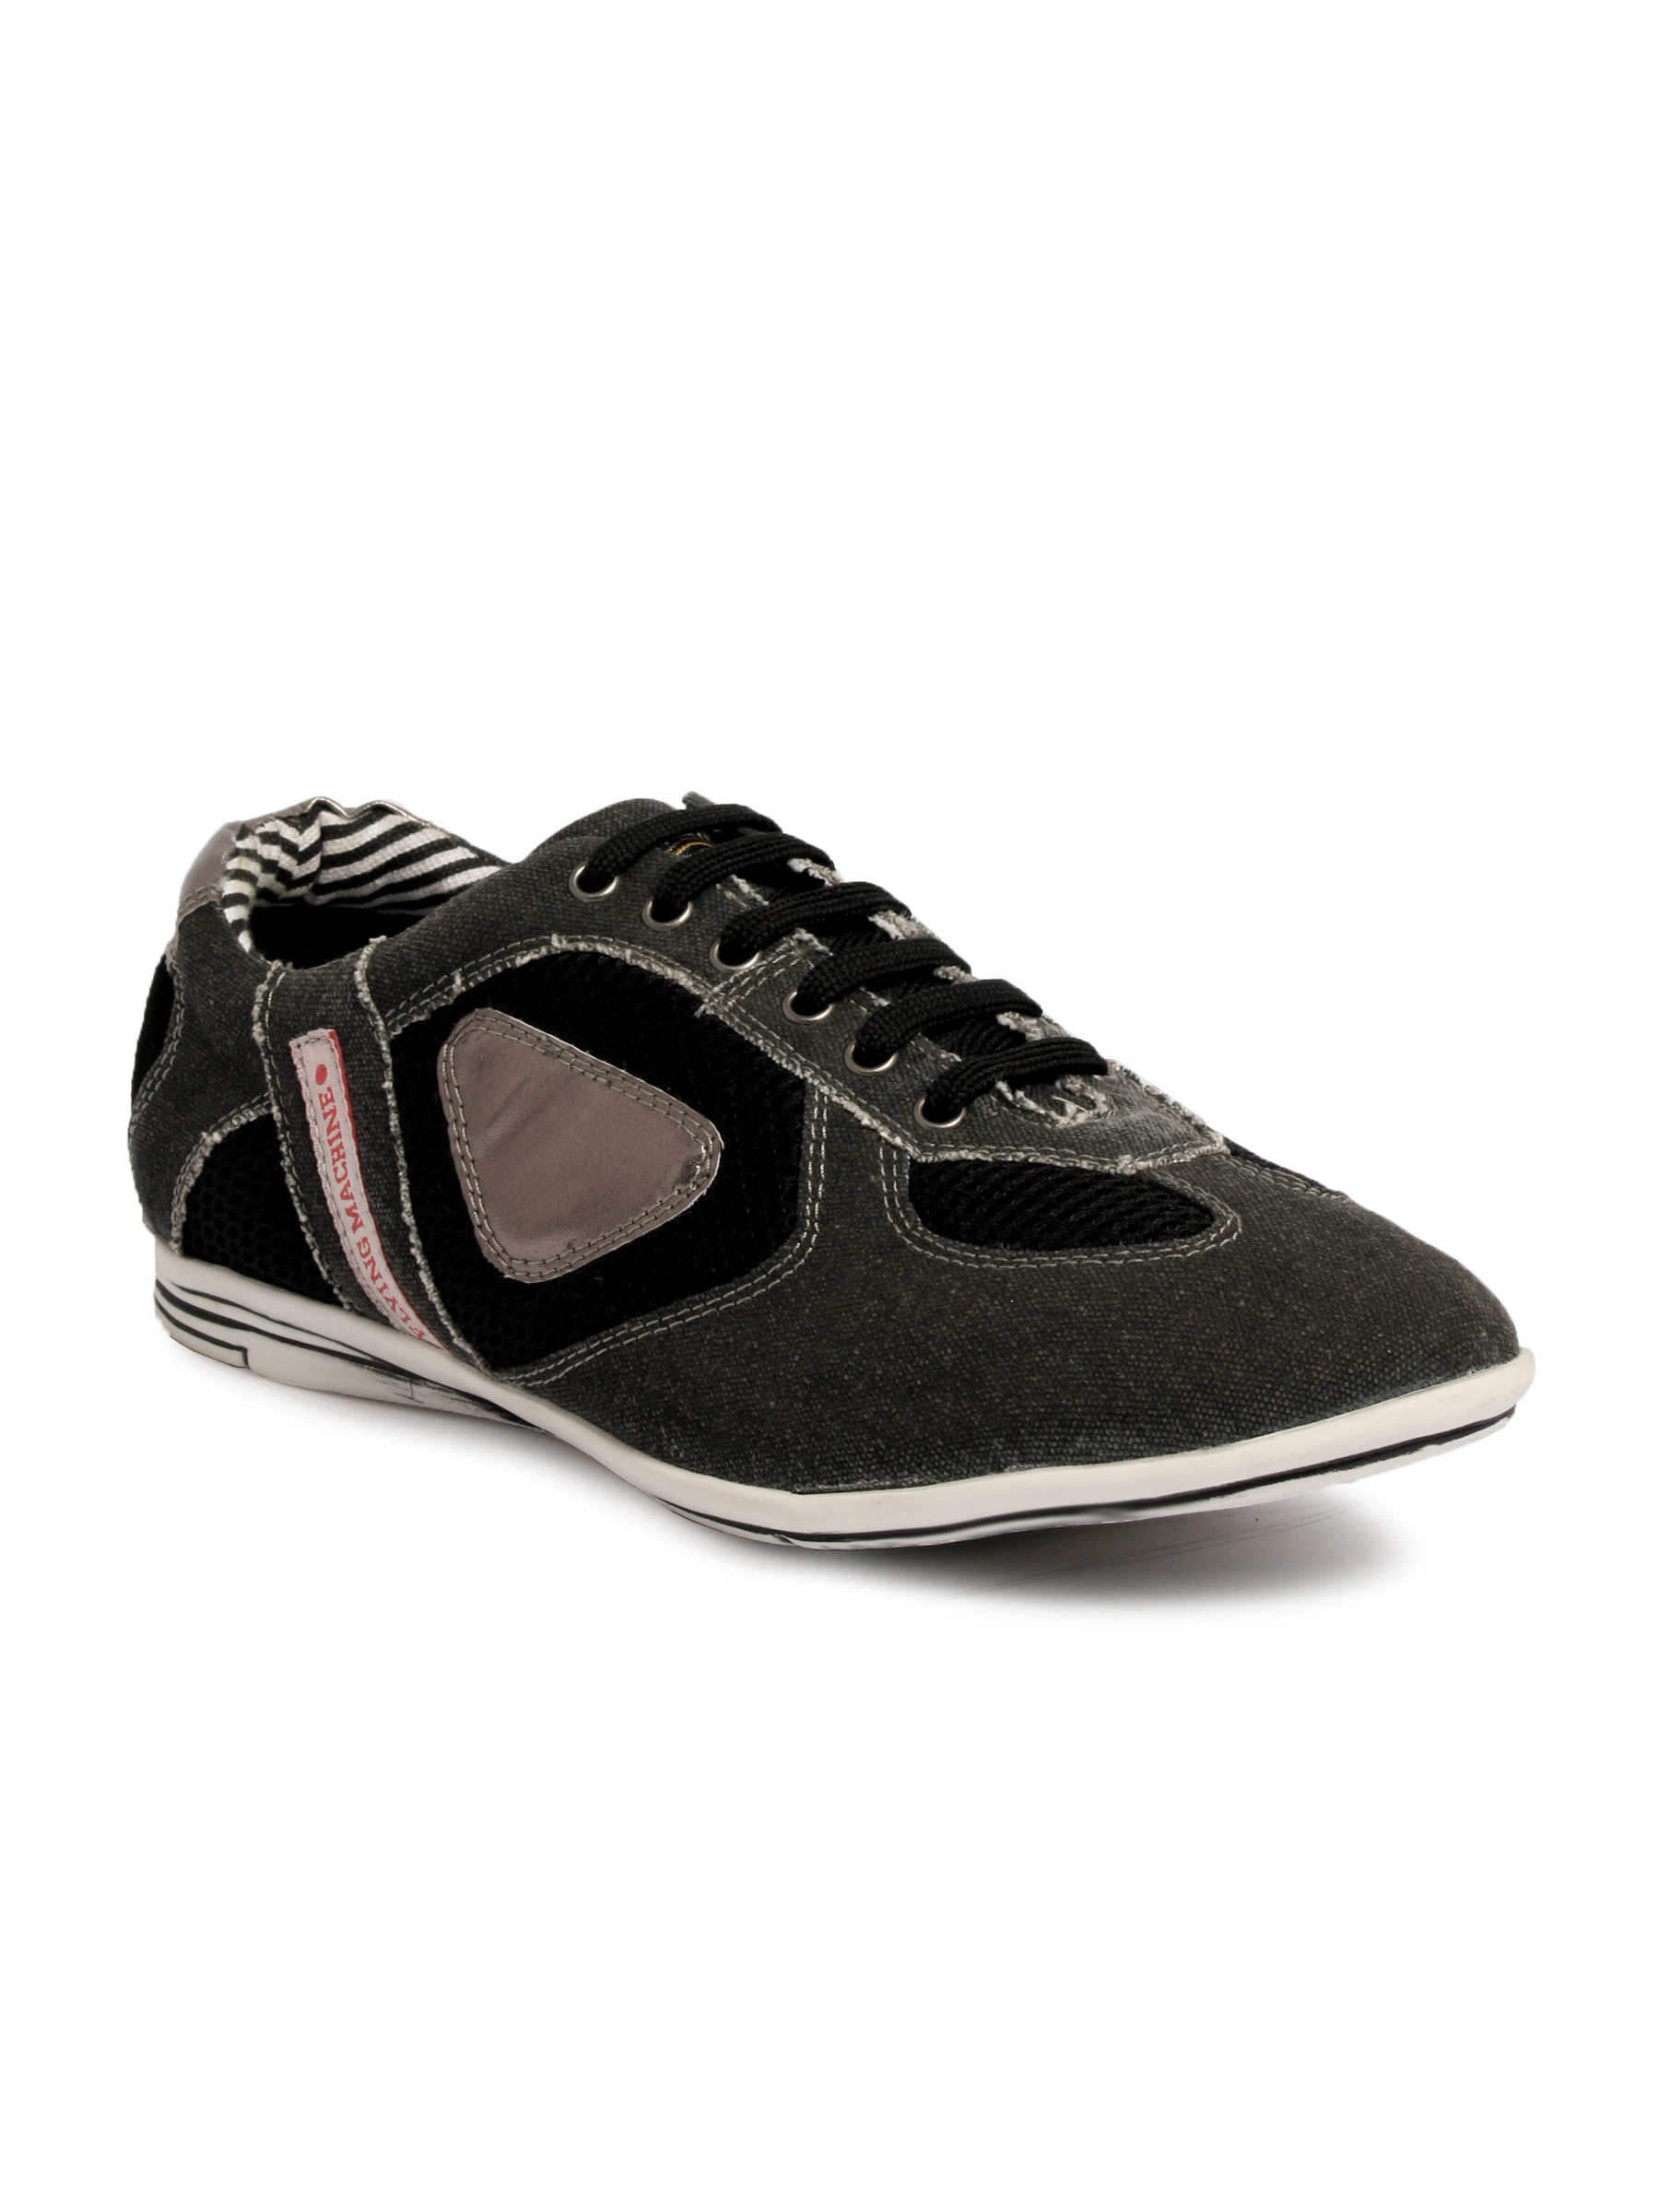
Flying Machine Men Casual Black Casual Shoes
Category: Footwear / Shoes / Casual Shoes
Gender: Men
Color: Black
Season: Fall 2011
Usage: Casual